Pulling Strings (film)

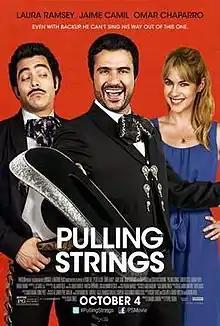
US Poster

Pulling Strings (better known in Spanish as Amor a primera visa) is a 2013 bilingual and Mexican-American romantic comedy film directed by Pitipol Ybarra and starring Laura Ramsey and Jaime Camil. It is about a single father and struggling Mariachi singer who falls for a U.S. Embassy employee while seeking for a visa for his daughter.